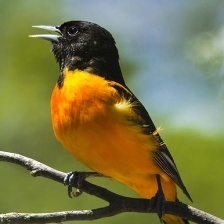
Species: BALTIMORE ORIOLE
Scientific name: ICTERUS GALBULA